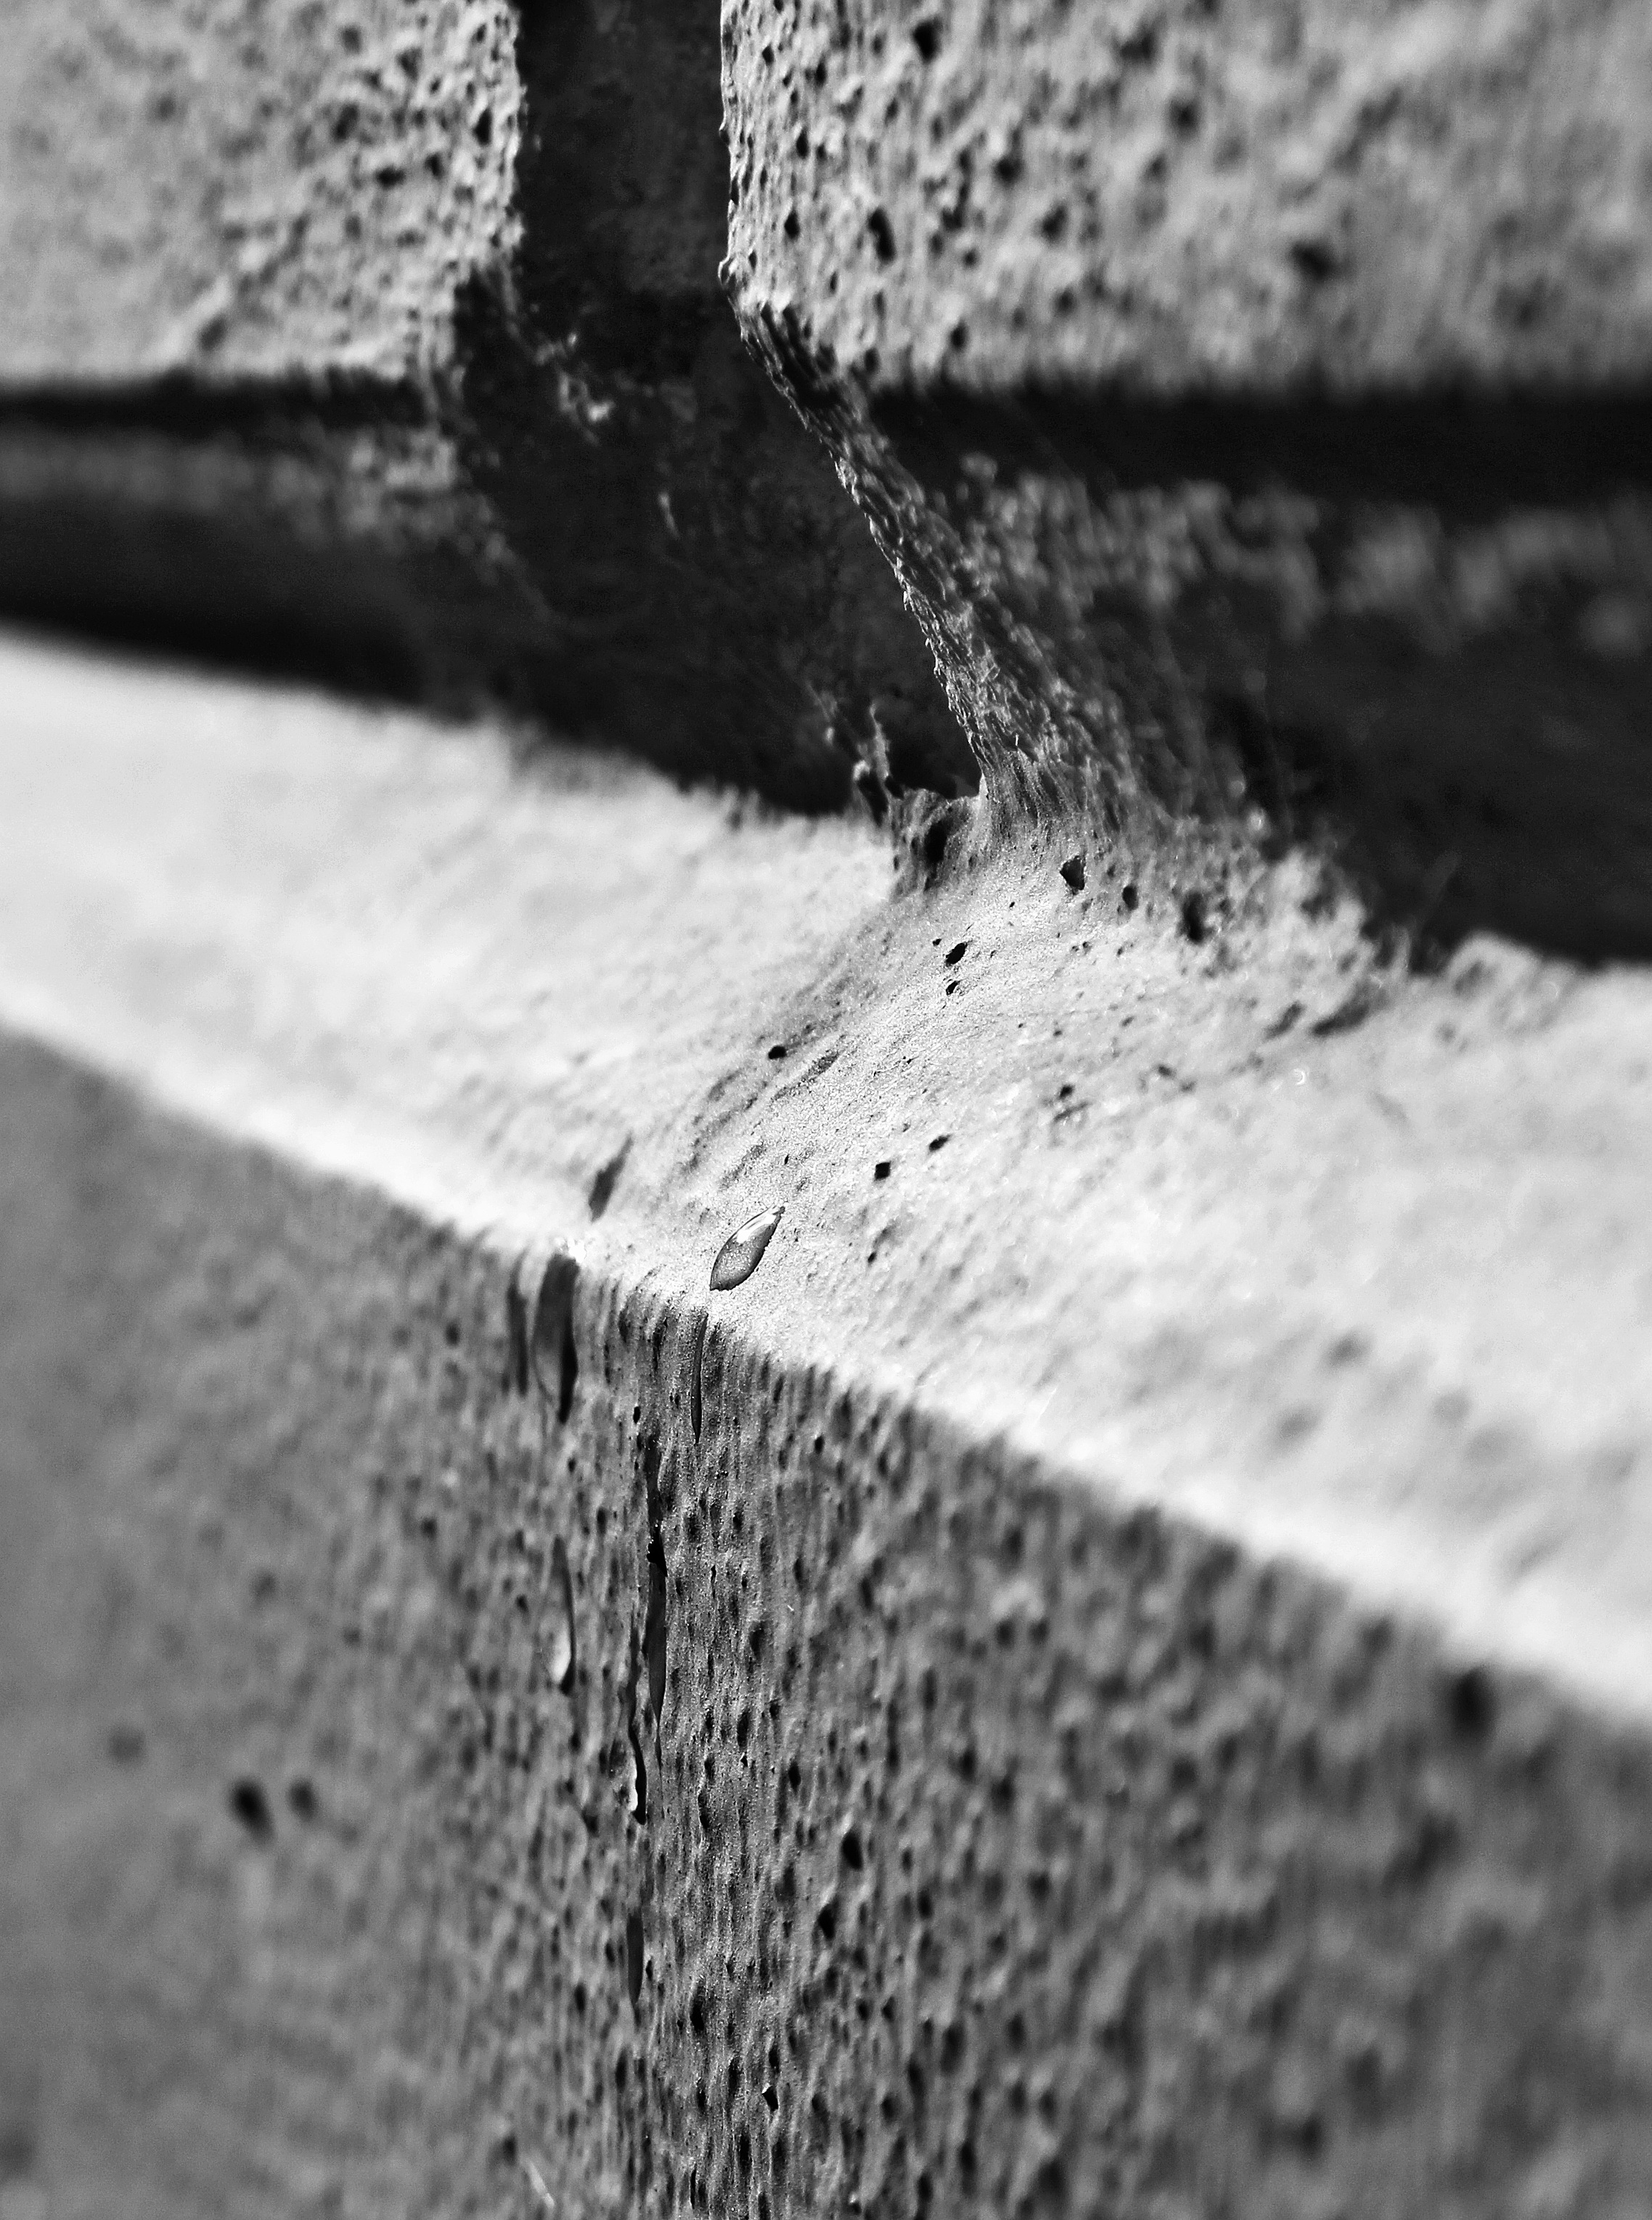
light, black and white, structure, wood, white, photography, texture, wall, asphalt, line, macro, shadow, soil, contrast, black, monochrome, material, black white, concrete, arrangement, close up, art, minimalism, composition, damaged, cracks, simplicity, fine arts, b w photography, road surface, black and white photography, monochrome photography, the bright side, hours of life